Pernille Weiss

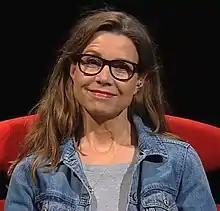
Weiss as 2018 candidate for European Parliament

Pernille Weiss (born 12 March 1968) is a Danish politician and businesswoman who was elected as a Conservative People's Party (part of the EPP Group) Member of the European Parliament (MEP) in the 2019 European parliamentary election in Denmark. She is the chief executive officer of Archimed, a healthcare and architectural consultancy.